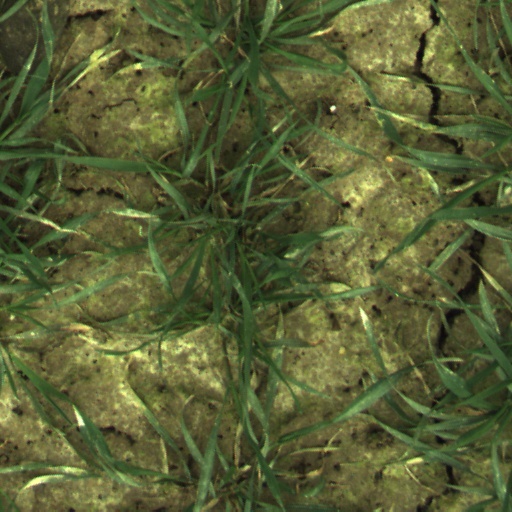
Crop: wheat